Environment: real
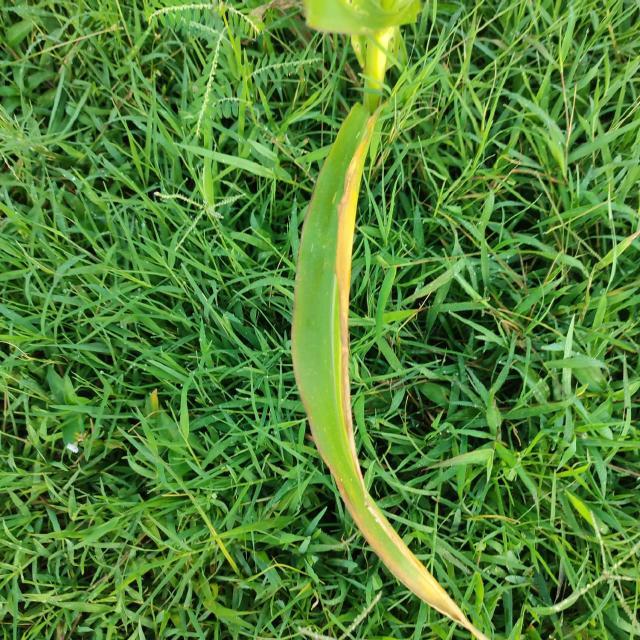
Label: potassium_deficiency